The Clown (short story)

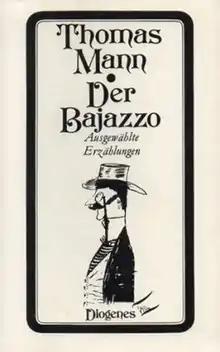

"The Clown" ("Clown") is a short story by the 19th- and 20th-century German author Thomas Mann. It was first published in the German literary magazine "Neue Rundschau" in 1897, and were after his death, published as part of the collection "Little Herr Freiedemann and Death in Venice and Other Stories".